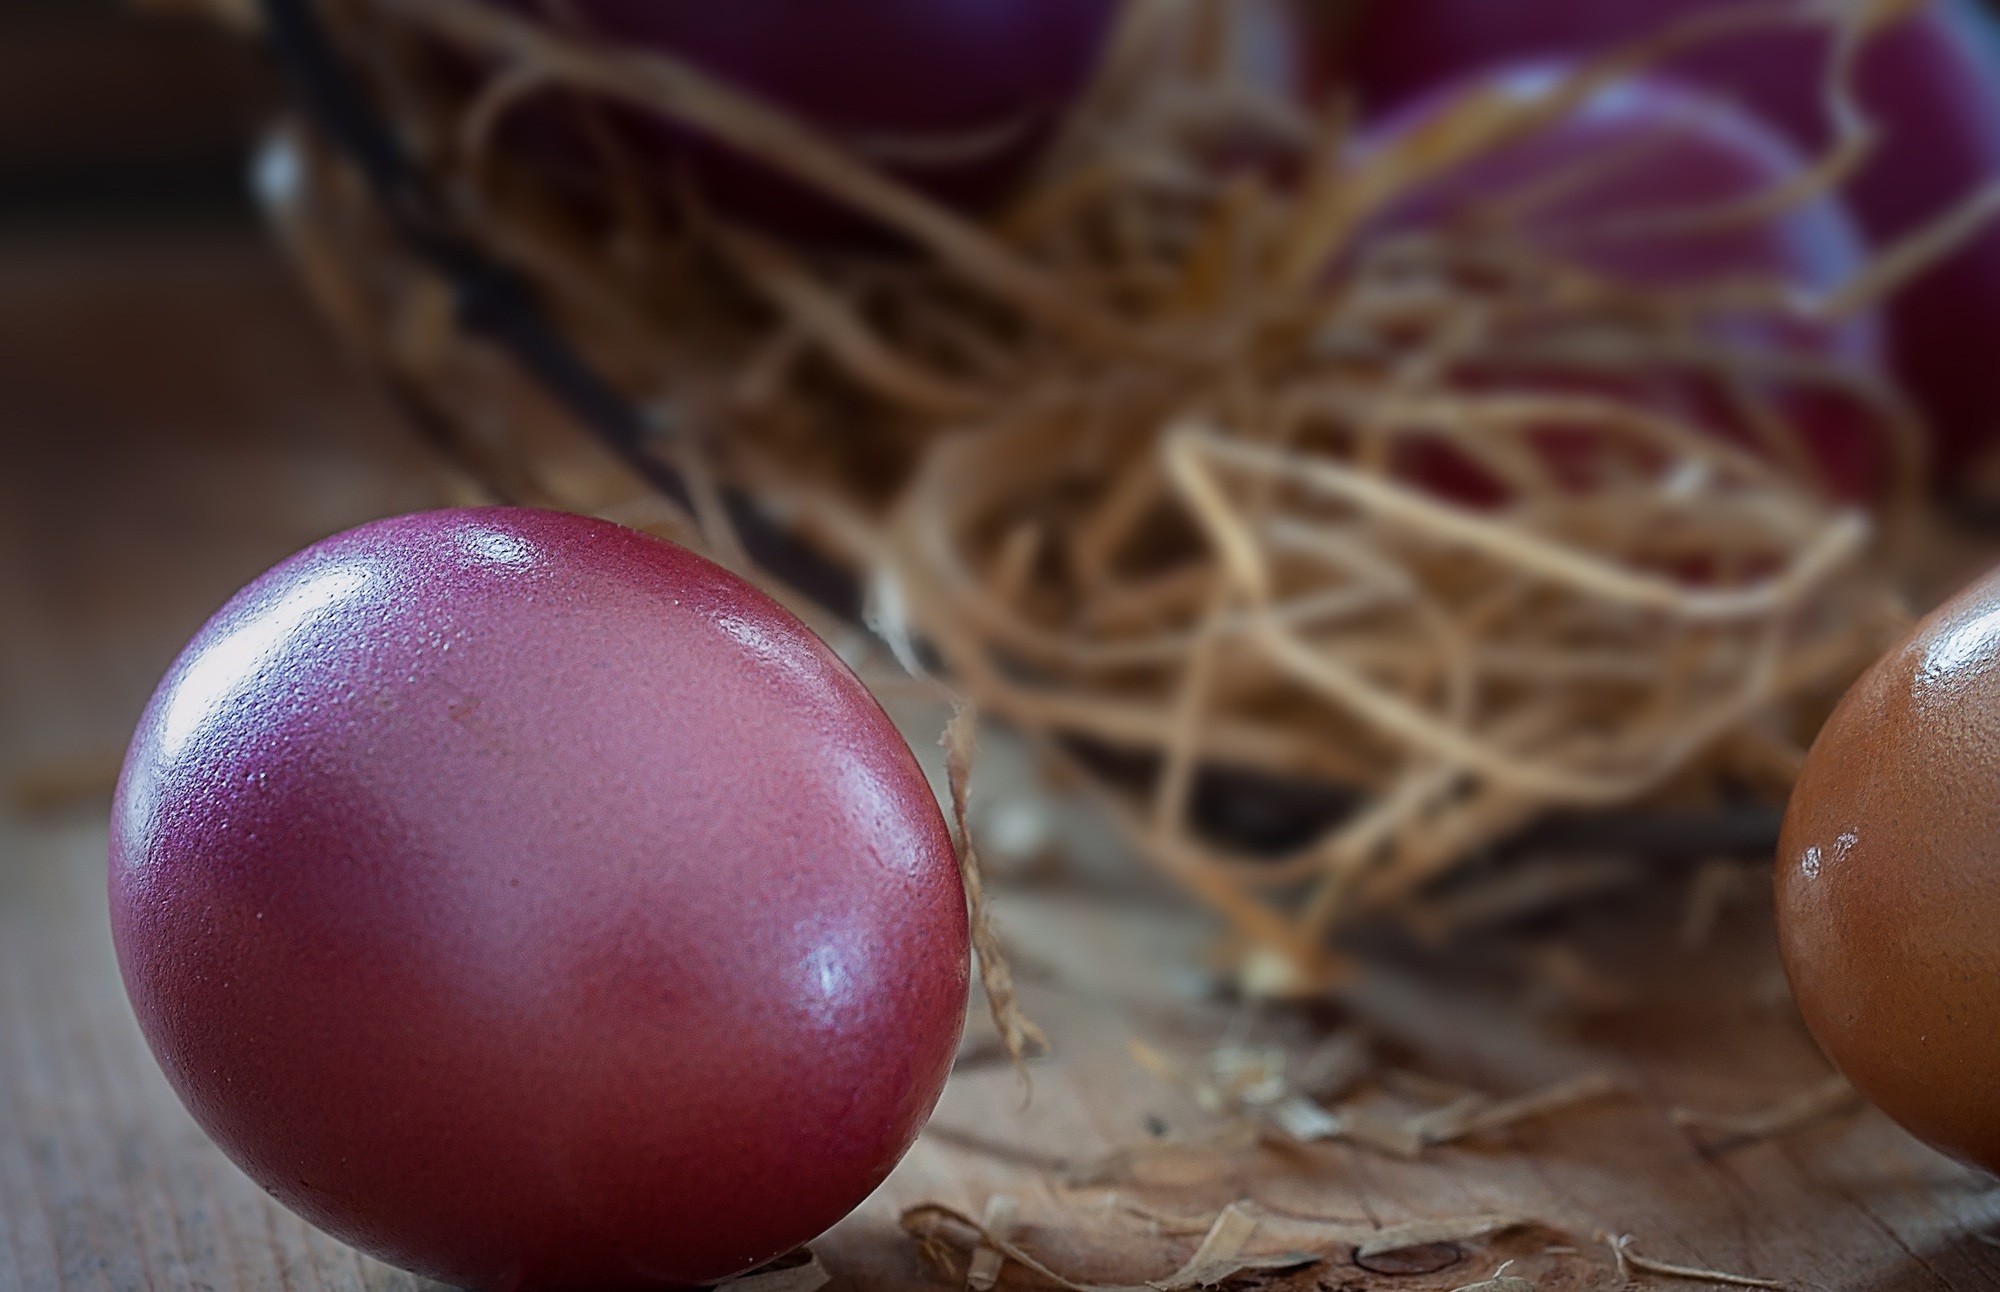
plant, flower, food, produce, vegetable, color, close, egg, close up, easter, colored, macro photography, customs, flowering plant, easter egg, shallot, colored egg, land plant